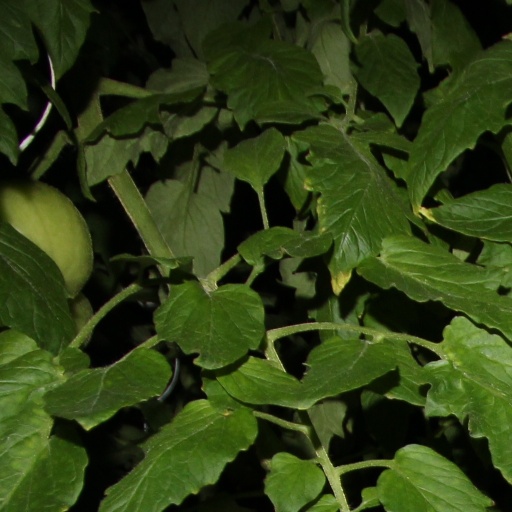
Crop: tomato